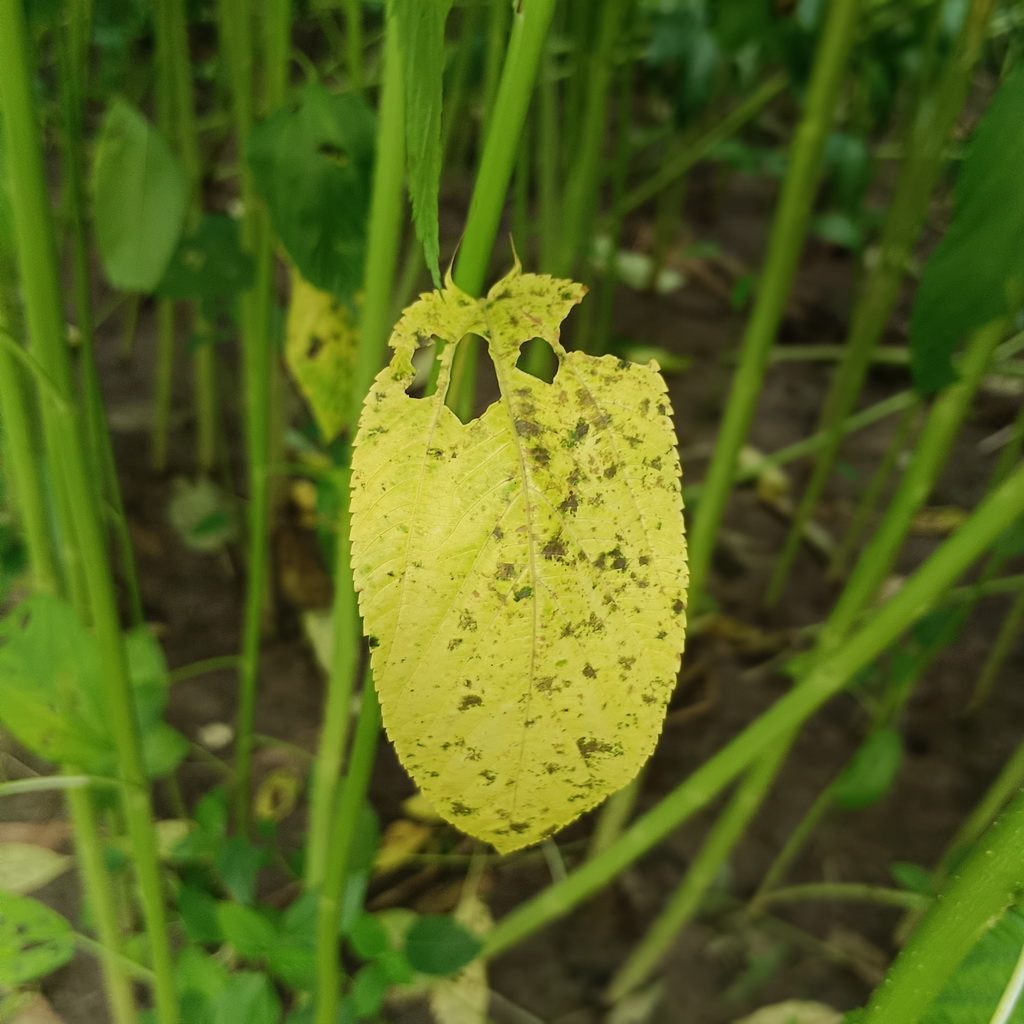
Label: Mosaic